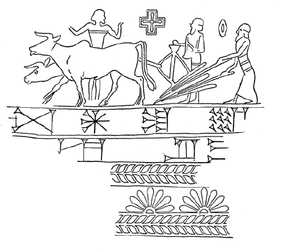
Sceau de la période kassite représentant une équipe de laboureurs conduisant un araire. Extrait de A. T. Clay, Documents from the Temple Archives of Nippur Dated in the Reigns of Cassite Rulers, PBS 2/2, Philadelphie, 1912, p. 66
La dynastie kassite de Babylone est une lignée de rois d'origine kassite appartenant sans doute à une même famille qui dirige le royaume de Babylone de 1595 environ jusqu'à 1155 av. J.-C, à la suite de la Première dynastie de Babylone. Il s'agit de la plus longue dynastie qu'ait connu cet État. Elle couvre la première partie de la période dite « médio-babylonienne ».
La civilisation babylonienne s'épanouit en Mésopotamie du Sud du début du IIᵉ millénaire av. J.‑C. jusqu'au début de notre ère. Elle prit corps à partir de l'héritage des civilisations du Sud mésopotamien plus anciennes dont elle est historiquement la prolongation. Elle prend corps avec l'affirmation politique de Babylone, État qui fut à partir du XVIIIᵉ siècle av. J.-C. l'entité politique dominant le Sud mésopotamien, et ce pendant plus d'un millénaire.
Nippur est une ville de la Mésopotamie antique. C'est le lieu de culte principal du grand dieu sumérien Enlil, considéré comme le seigneur du cosmos, donc un des principaux centres religieux du pays de Sumer et d'Akkad dans la Haute Antiquité. Dans l'écriture cunéiforme sumérienne, les mêmes signes peuvent se lire NIBRU et EN.LÍL. Ce site a été peuplé au moins à partir du Vᵉ millénaire, et jusqu'au début du IIᵉ millénaire de notre ère.
L'agriculture est l'activité économique principale de la Mésopotamie antique. Soumis à des contraintes fortes, notamment l'aridité et des sols pauvres, les paysans mésopotamiens ont développé des stratégies efficaces permettant à soutenir le développement des premiers États, des premières villes puis des premiers empires connus, sous l'égide des institutions dominant l'économie, à savoir les palais royaux et provinciaux, les temples et les domaines des élites. Elle repose avant tout sur la culture des céréales et l'élevage ovin, mais aussi les légumineuses ou encore le palmier-dattier au sud et la vigne au nord.
Le Proche-Orient ancien offre un intérêt particulier pour l'étude du monde animal et de ses interactions avec l'espèce humaine, dans la mesure où c'est dans cet espace qu'apparaissent, à partir du IXᵉ millénaire av. J.‑C., les premiers cas de domestication d'animaux, et les premiers textes relatifs aux rapports entre hommes et animaux, qui portent un éclairage plus profond sur des relations déjà documentées pour les périodes postérieures par des restes archéozoologiques, artefacts et représentations figurées. Ce sont ces diverses sources qui permettent d'étudier ce sujet, profondément renouvelé depuis plusieurs années par diverses recherches sur les relations hommes/animaux.